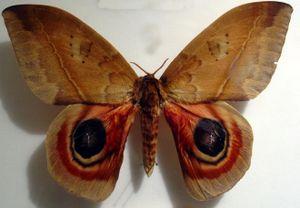
Automeris est un genre de papillons de la famille des Saturniidae.
Les Hemileucinae sont une sous-famille de lépidoptères de la famille des Saturniidae.